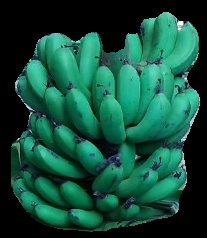
Variety: pachbale
Grade: grade2